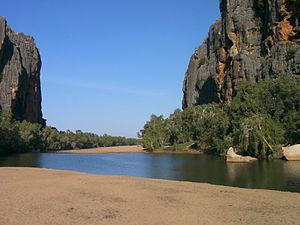
Gorges Windjana et rivière Lennard en Australie occidentale
Le parc national de Windjana Gorge est un parc d'Australie Occidentale, à 1850 km au nord-est de Perth, la capitale de l'État, à 500 km à l'est de Broome, à 145 km à l'est de Derby.
Les parcs nationaux d'Australie-Occidentale sont au nombre de quatre-vingt-dix-huit et couvrent une superficie de 56 680,65 km². Ils sont gérés par le ministère de l'Environnement et de la Conservation.